Omoyele Sowore

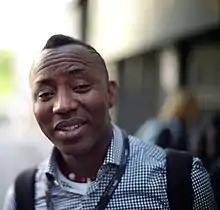
Sowore in 2016

Omoyele Yele Sowore (born 16 February 1971) is a Nigerian politician, human rights activist, citizen reporter, writer, lecturer and pro-democracy campaigner, known for founding the online news agency Sahara Reporters. In August 2018, he founded the African Action Congress party and ran as its presidential candidate in the 2019 Nigerian general election. Sowore also ran for President in the 2023 Nigerian General elections.